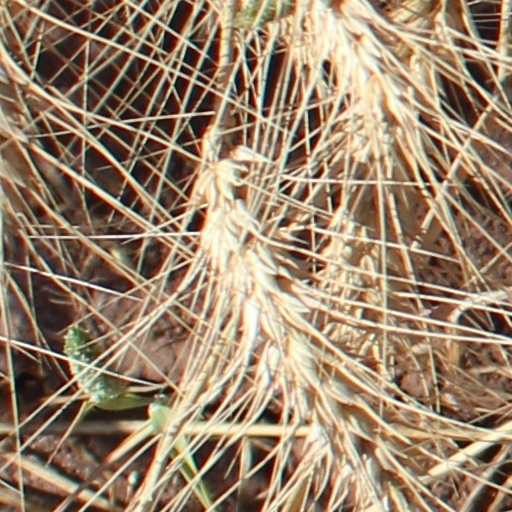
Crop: wheat